West Schoolhouse (Wilmington, Massachusetts)

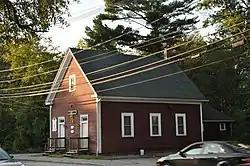

The West Schoolhouse is a historic school building in Wilmington, Massachusetts. It is the best-preserved of Wilmington's remaining one-room schoolhouses. This single-story wood-frame building was probably (based on stylistic analysis) built in the 1860s or 1870s, although its resemblance in form to the c. 1840s Old Centre Schoolhouse suggests a possible earlier construction date and subsequent remodeling. It has simple Greek Revival styling with rope molding on the corner boards, and transom windows over the pair of entry doors.